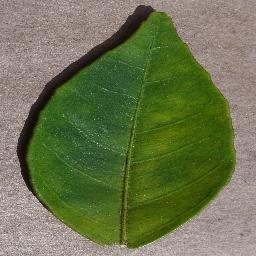
Label: Orange___Haunglongbing_(Citrus_greening)